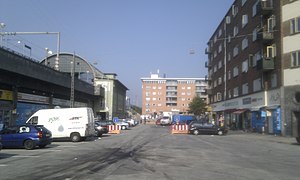
Nørrebro Station / Metrostation
Byggeplads for Nørrebro metrostation, oktober 2011.
Nørrebro Station er en S-togs- og metro-station på Nørrebro på grænsen til Nordvestkvarteret. S-togstationen er en højbanestation beliggende hvor S-banen passerer Nørrebrogade og Frederikssundsvej.